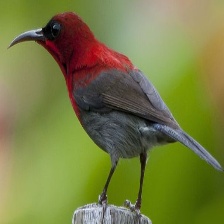
Species: CRIMSON SUNBIRD
Scientific name: AETHOPYGA SIPARAJA